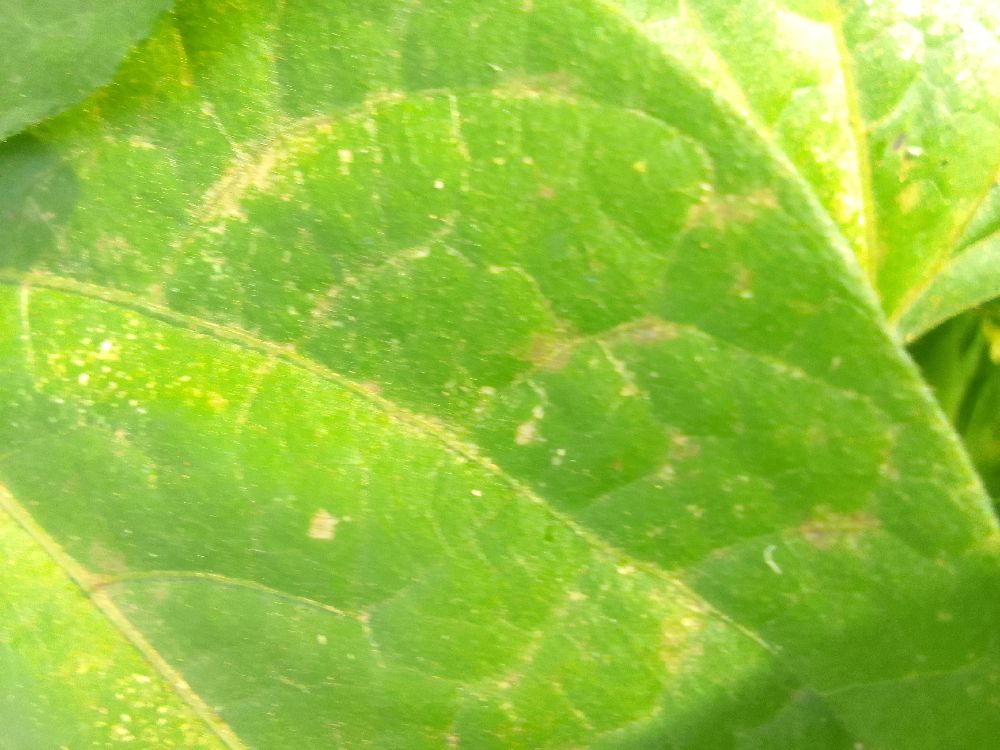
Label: healthy